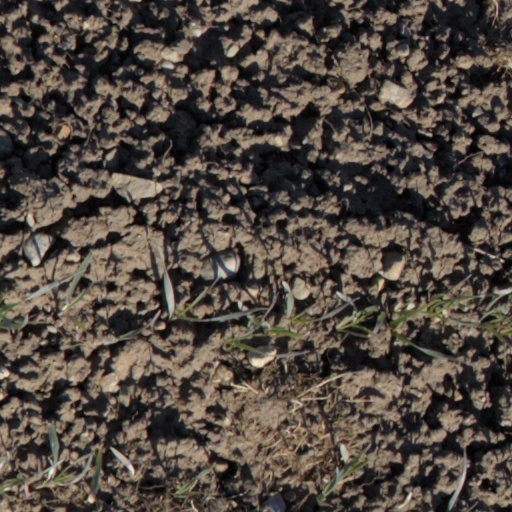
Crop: wheat